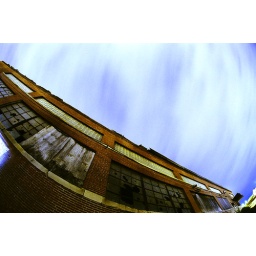
stones in glass houses